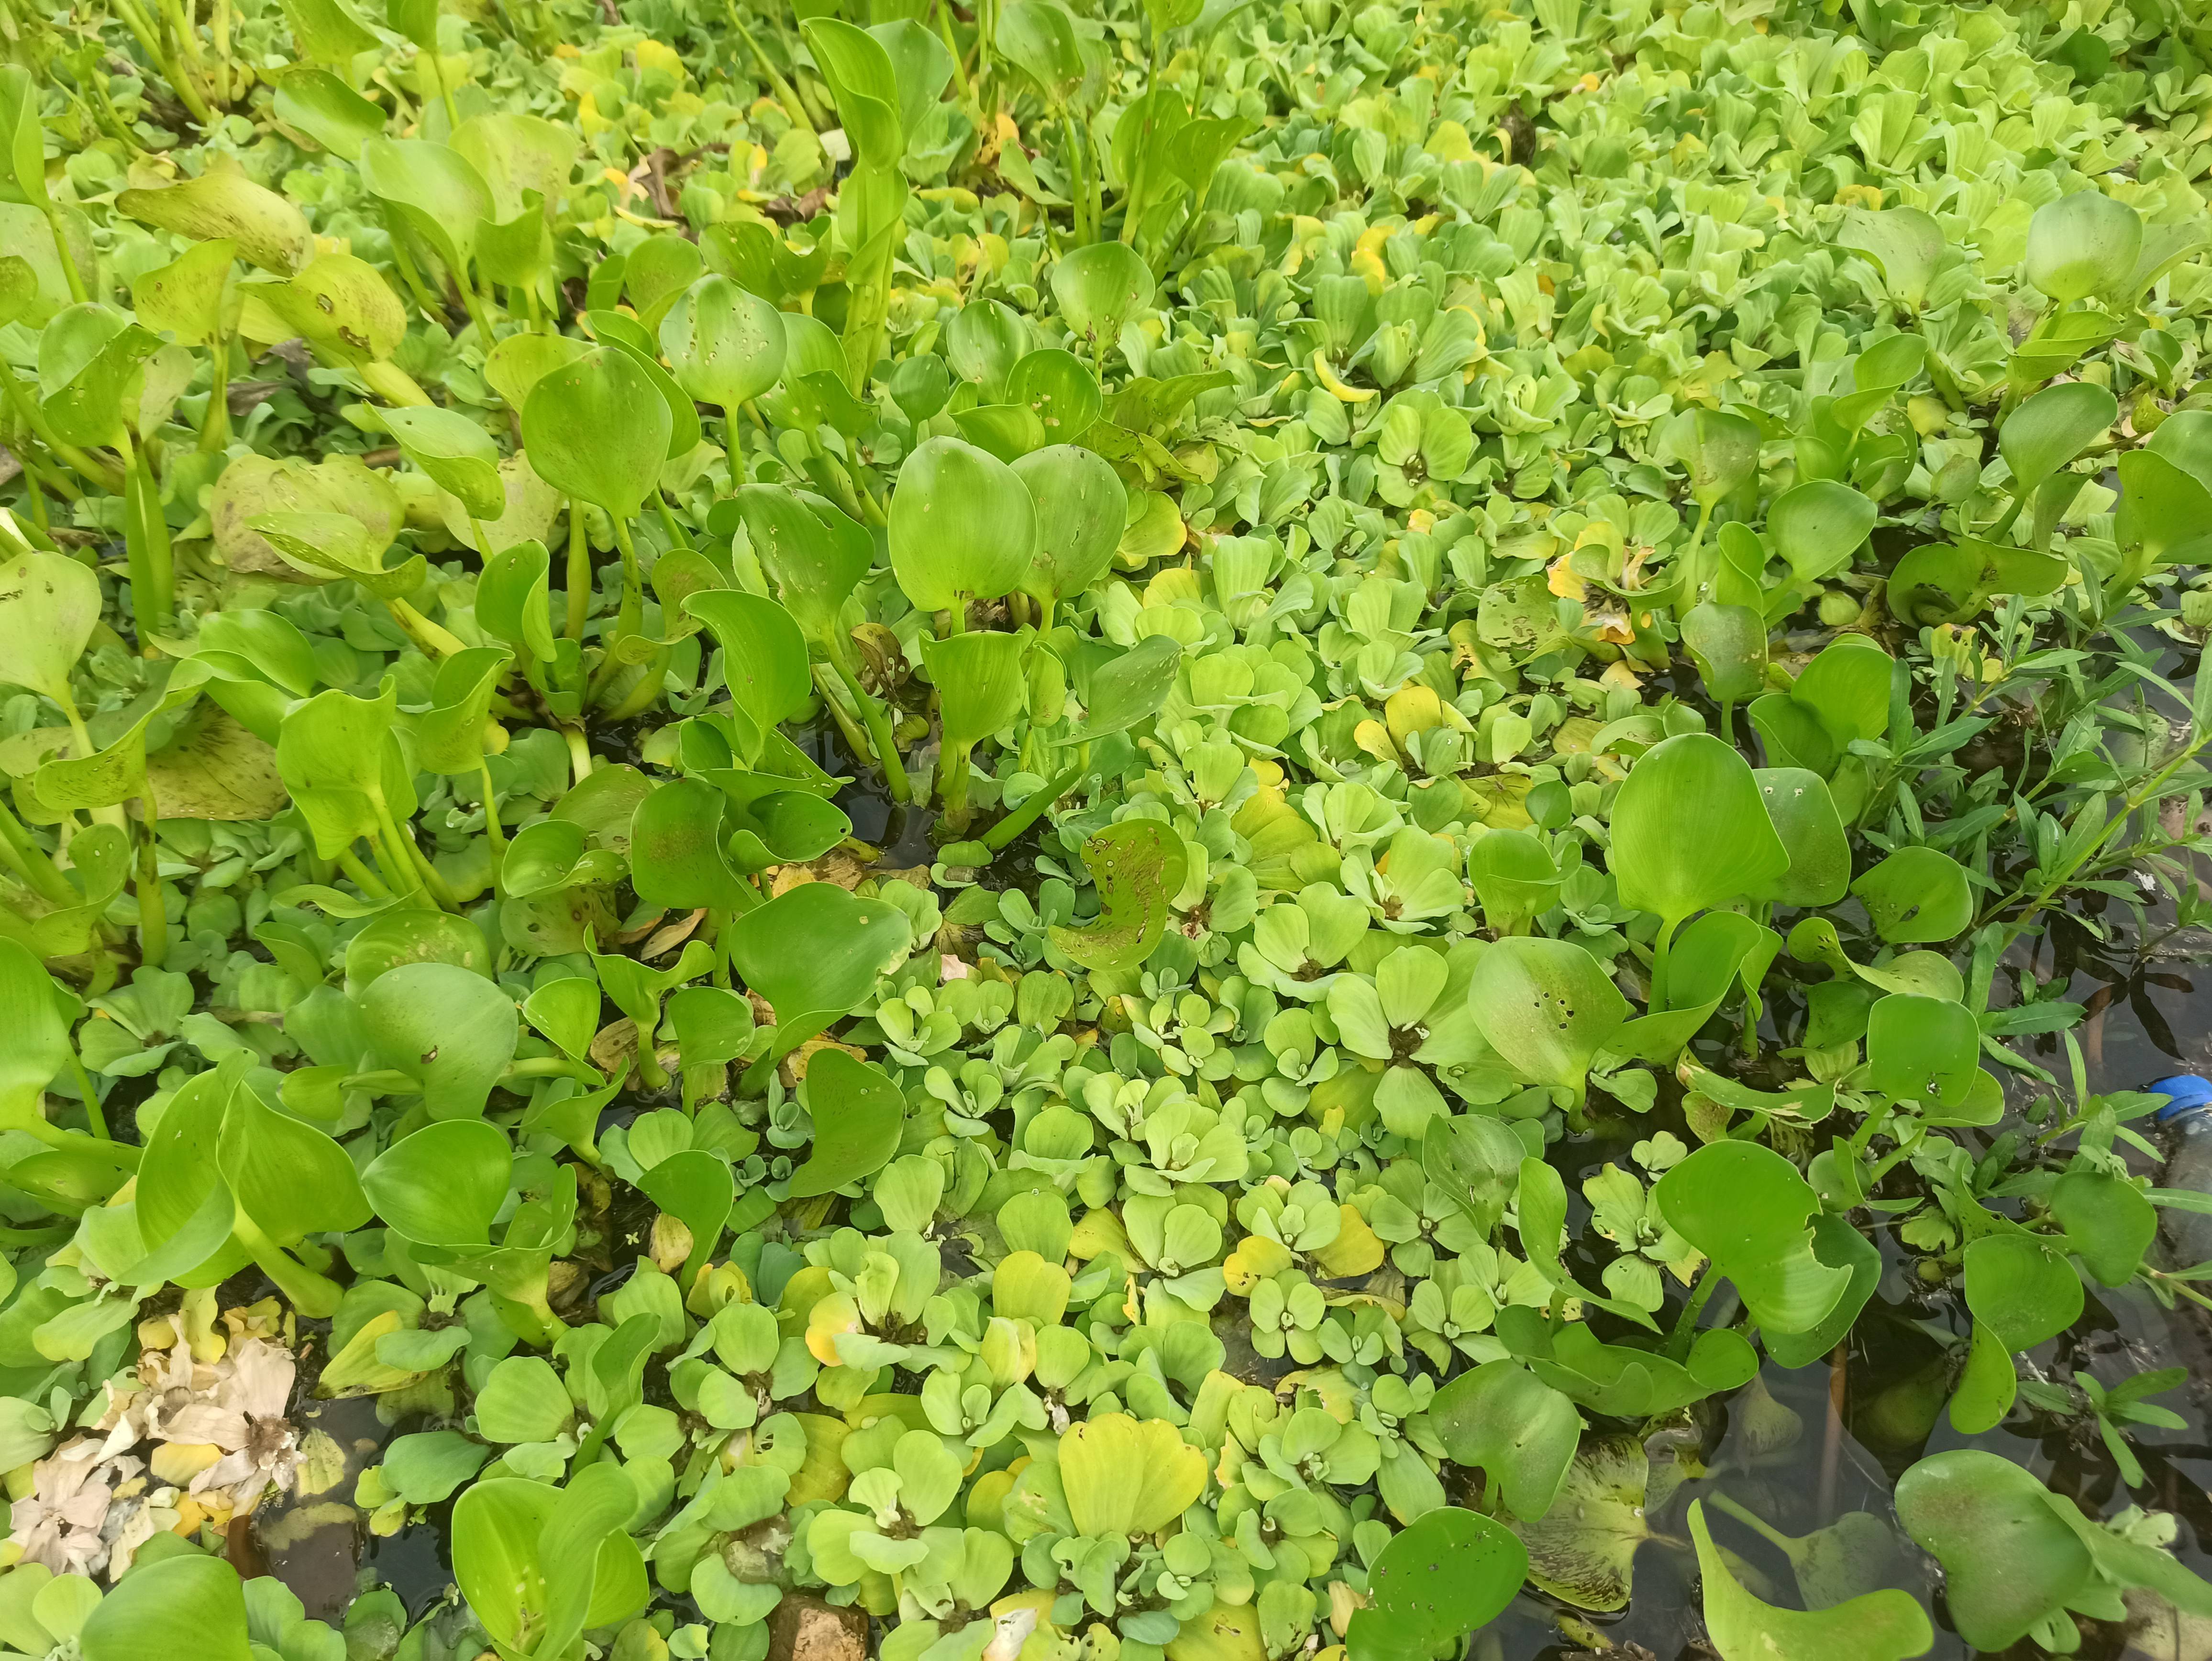
Species: Water Lettuce (Pistia stratiotes)